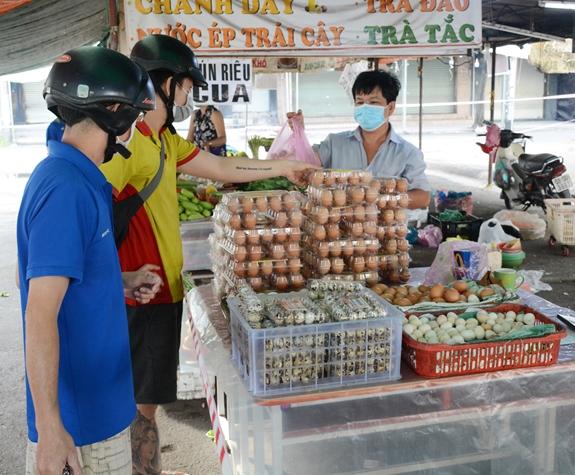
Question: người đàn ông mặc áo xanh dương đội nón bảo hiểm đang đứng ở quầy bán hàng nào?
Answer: quầy bán trứng